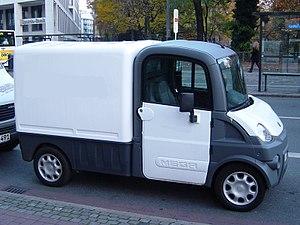
Mega est une marque d'automobiles française créée en 1992 par la société AIXAM, devenant de ce fait AIXAM-MEGA, avec comme objectif de diversifier la gamme de véhicules, et notamment de s'implanter sur le marché des véhicules « avec permis ». Le groupe AIXAM-MEGA est implanté dans la région Auvergne-Rhône-Alpes et produit plus de 12 000 véhicules chaque année sur près de 8 hectares.